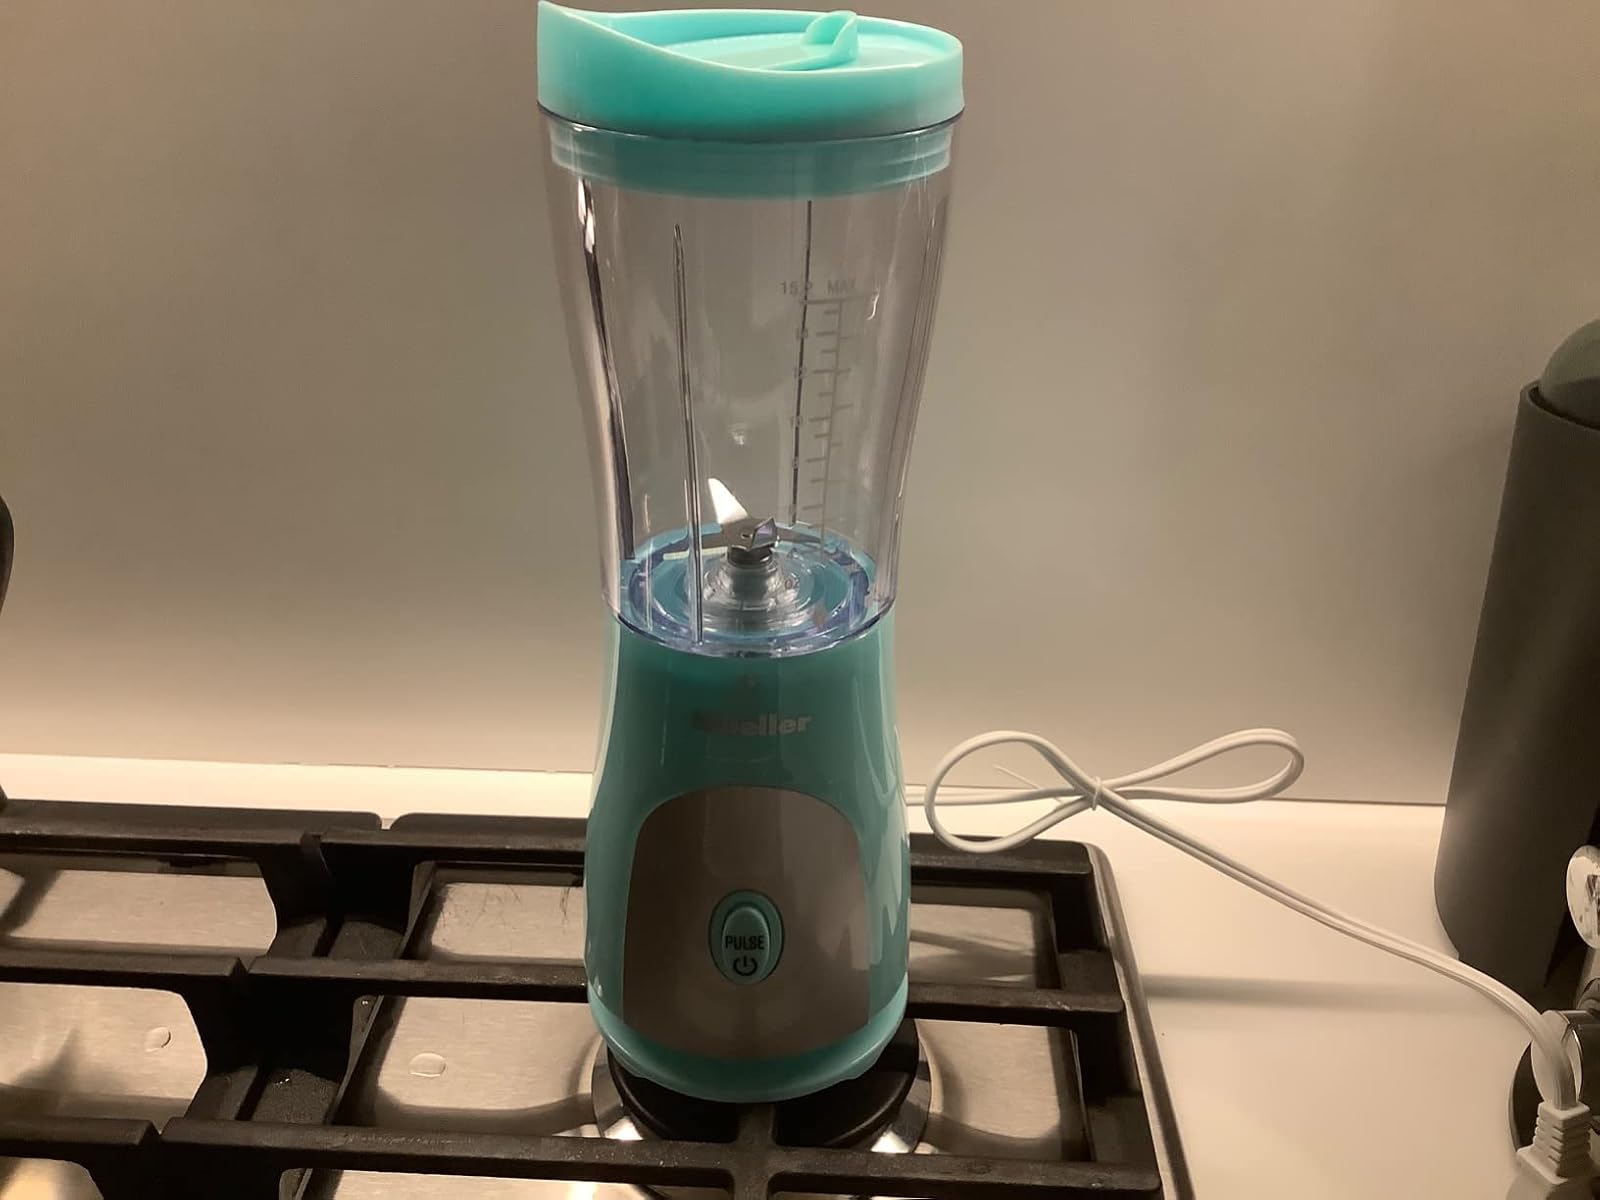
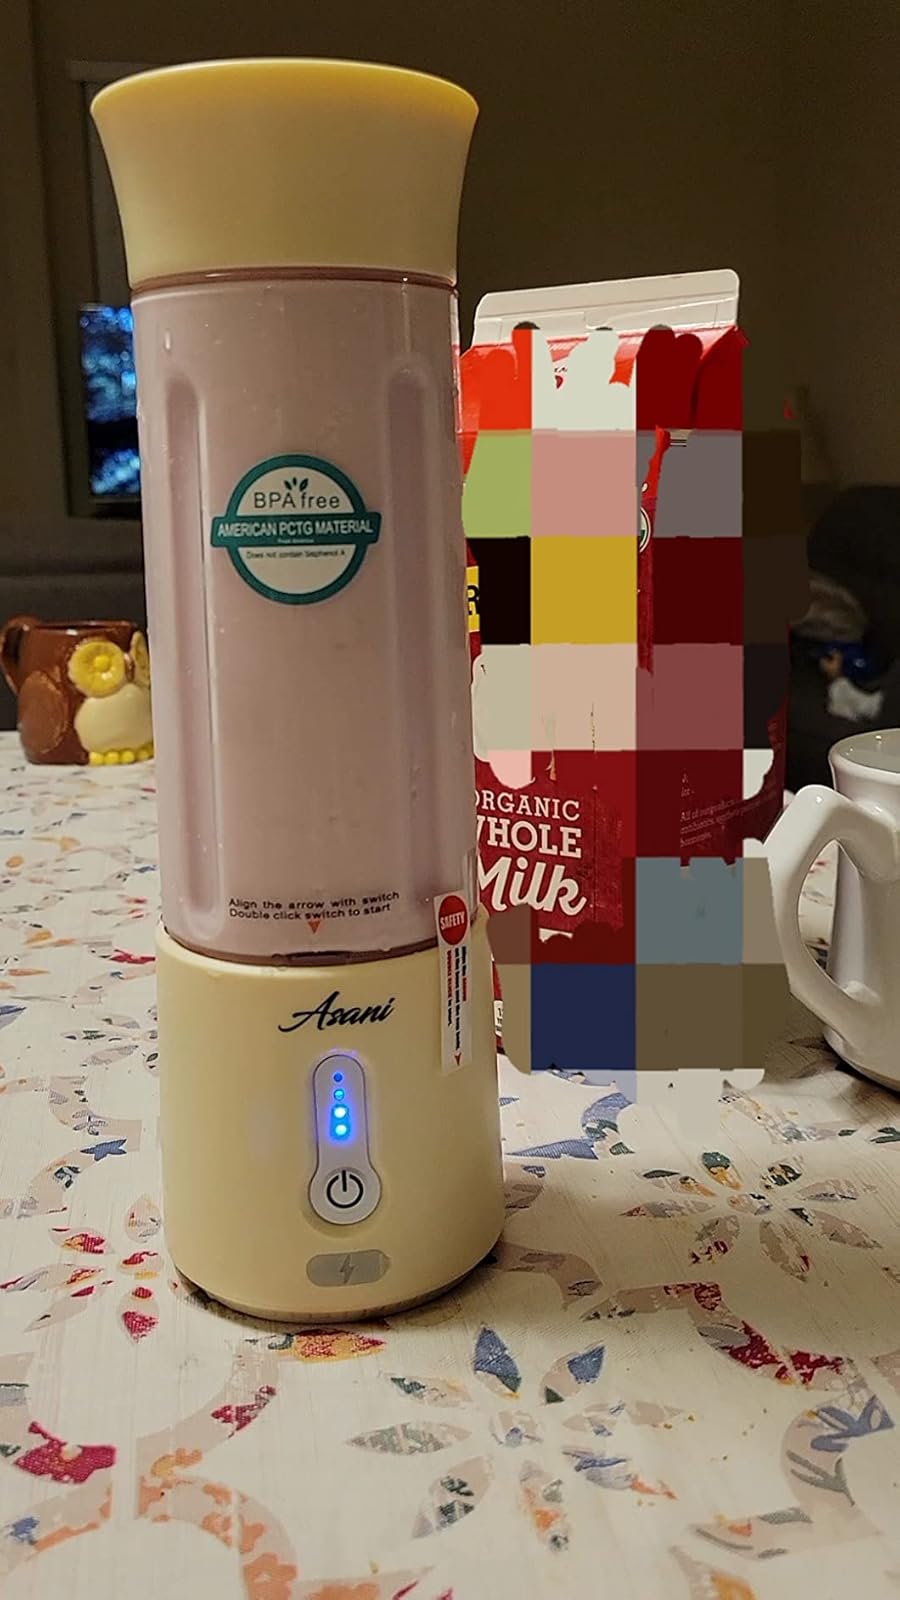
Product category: items_blender
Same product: no